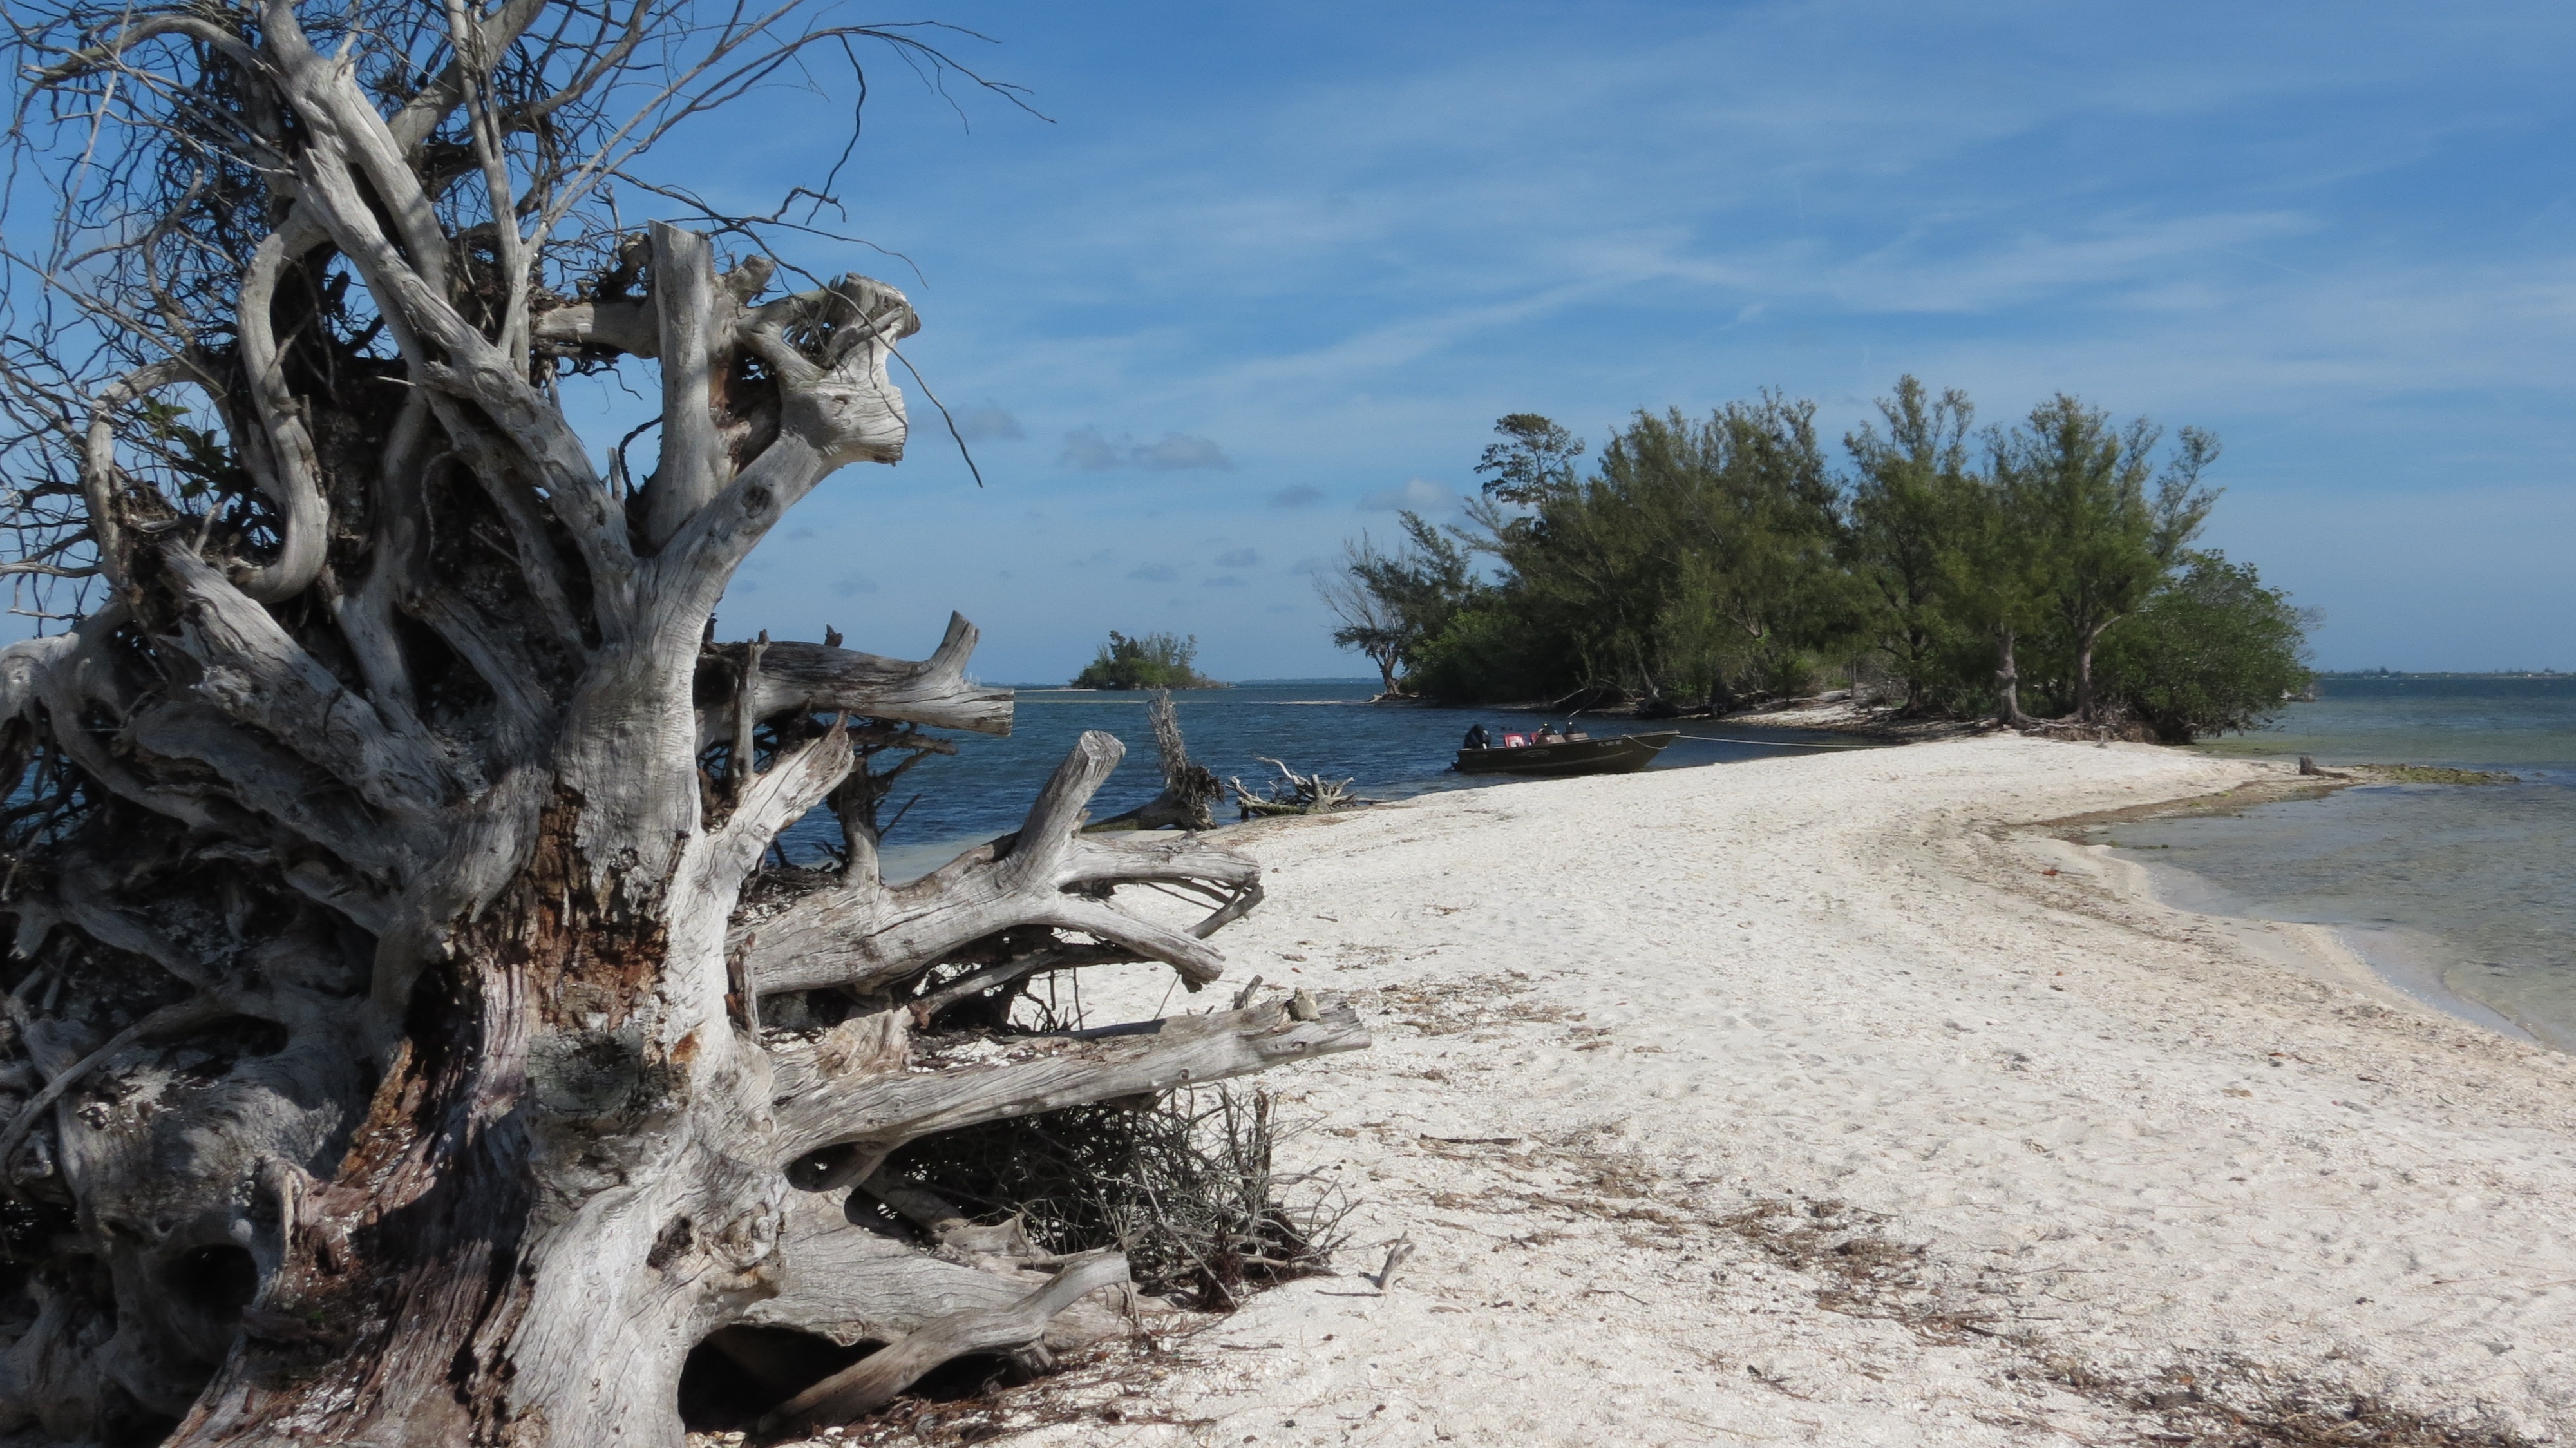
beach, landscape, sea, coast, tree, nature, sand, winter, sky, sun, shore, wave, summer, vacation, tropical, island, scene, florida, deadwood, st sebastian, desert island